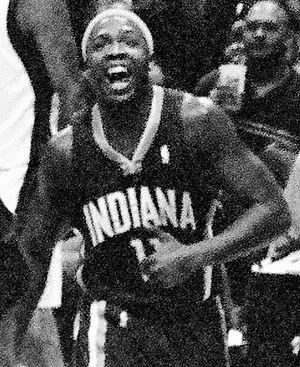
Jamaal Lee Tinsley est un joueur de basket-ball né le 28 février 1978 à Brooklyn. Il joue au poste de meneur. Tinsley a été drafté en 2001 en 27ᵉ position à sa sortie de l'université de l'État d'Iowa par les Memphis Grizzlies et a été immédiatement transféré aux Indiana Pacers.